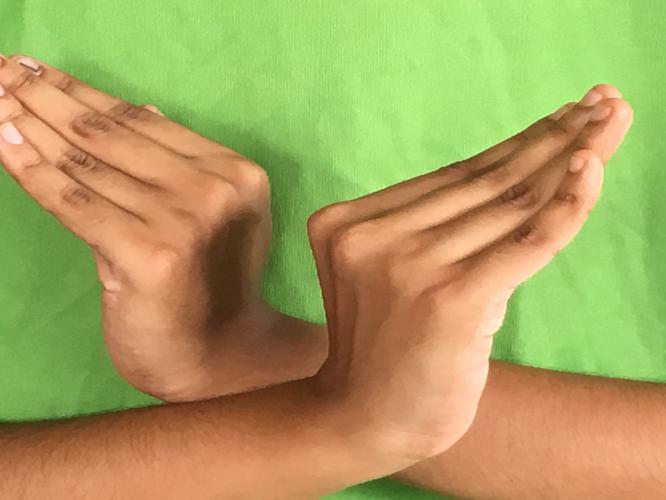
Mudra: Nagabandha
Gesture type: double_hand